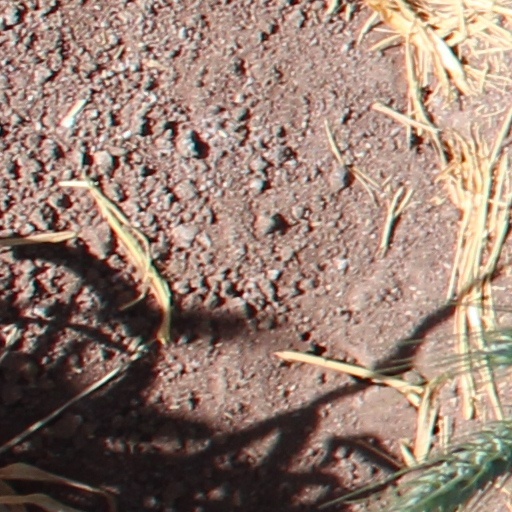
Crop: wheat